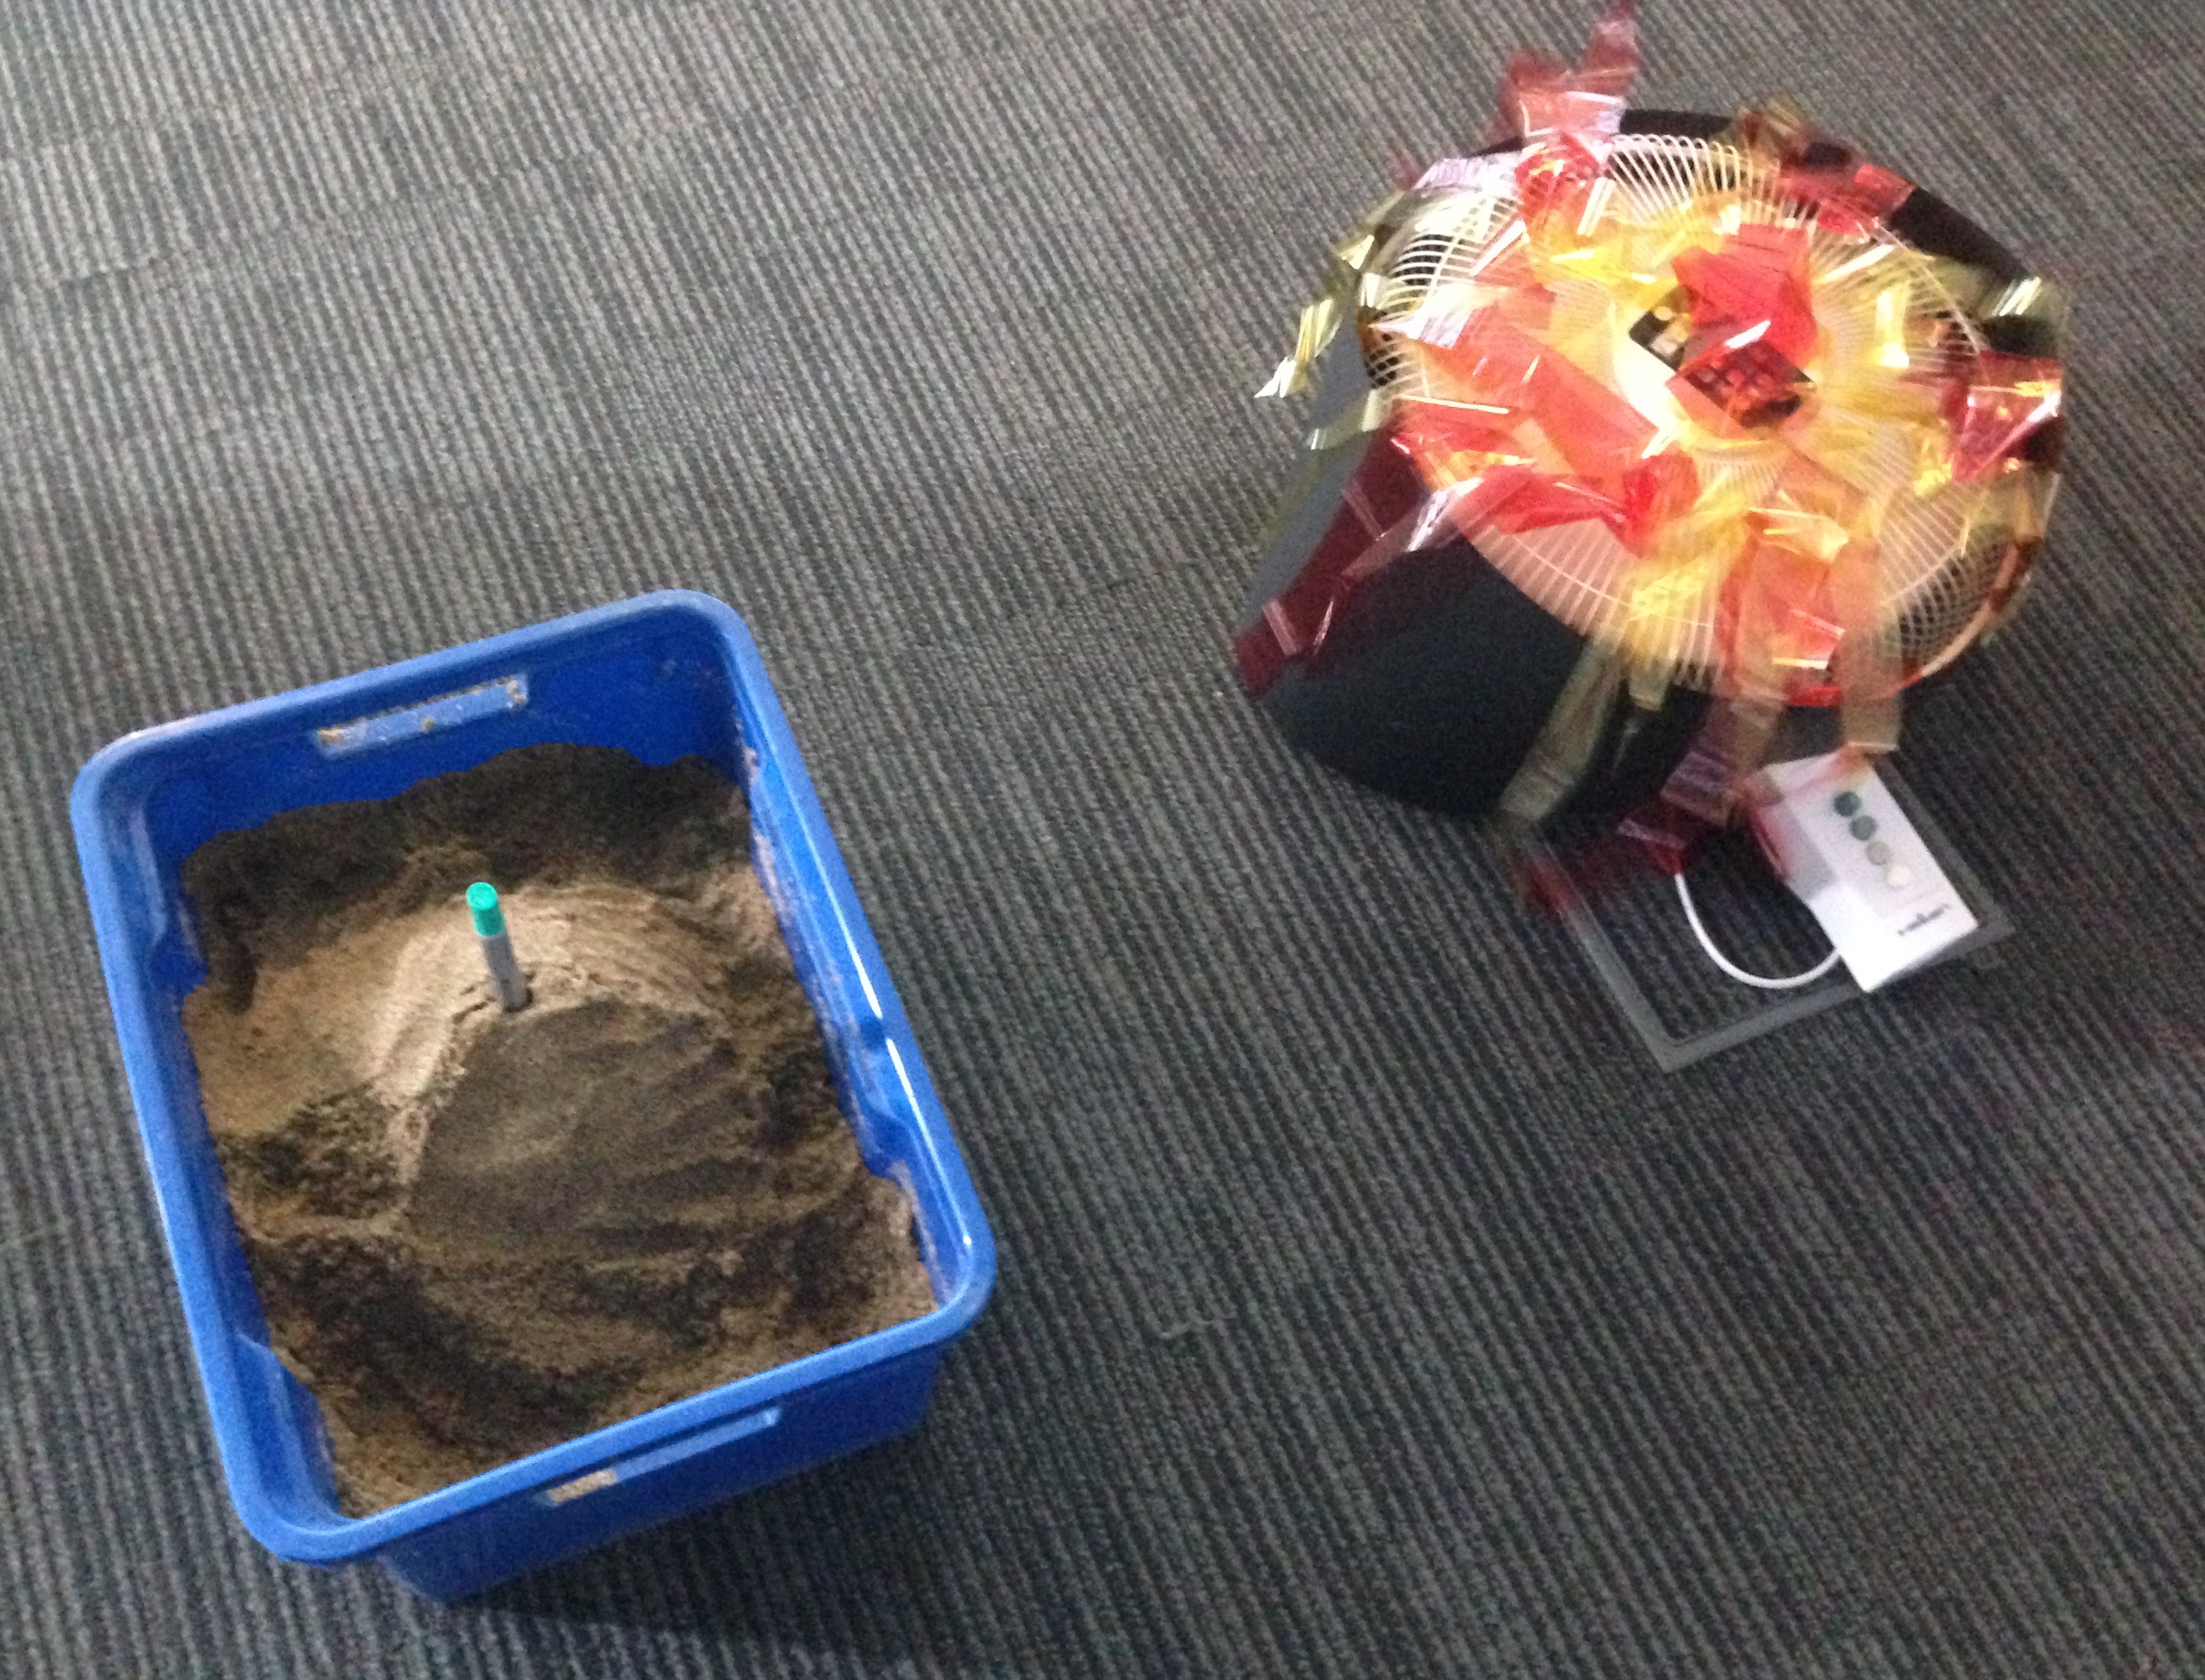
hand, toy, jewellery, fashion accessory